Nunukan Regency

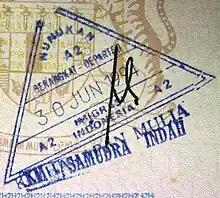
Indonesian exit stamp from Nunukan.

At the 2010 census, the regency was divided into nine districts ("kecamatan"), but subsequently another twelve new districts have been created by the division of existing regencies. All these are tabulated below with their areas and their populations at the 2010 census and the 2020 census, together with the official estimates as at mid 2024. The table also includes the locations of the district administrative centres, the number of administrative villages in each district (a total of 232 rural "desa" and 8 urban "kelurahan" - the latter comprising 4 each in Nunukan District and Nunukan Selatan District), and its postal codes.